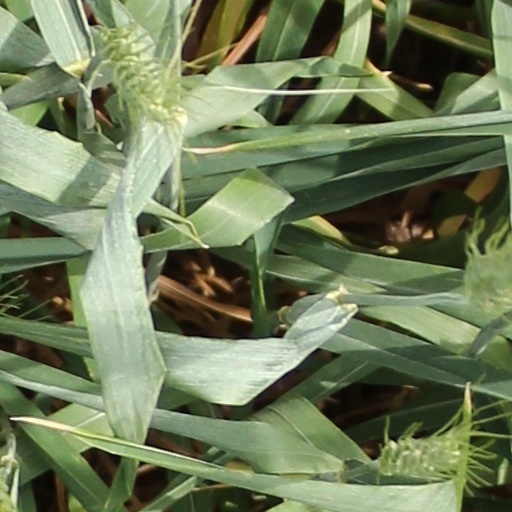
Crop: wheat